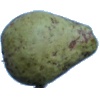
Label: pear_stone